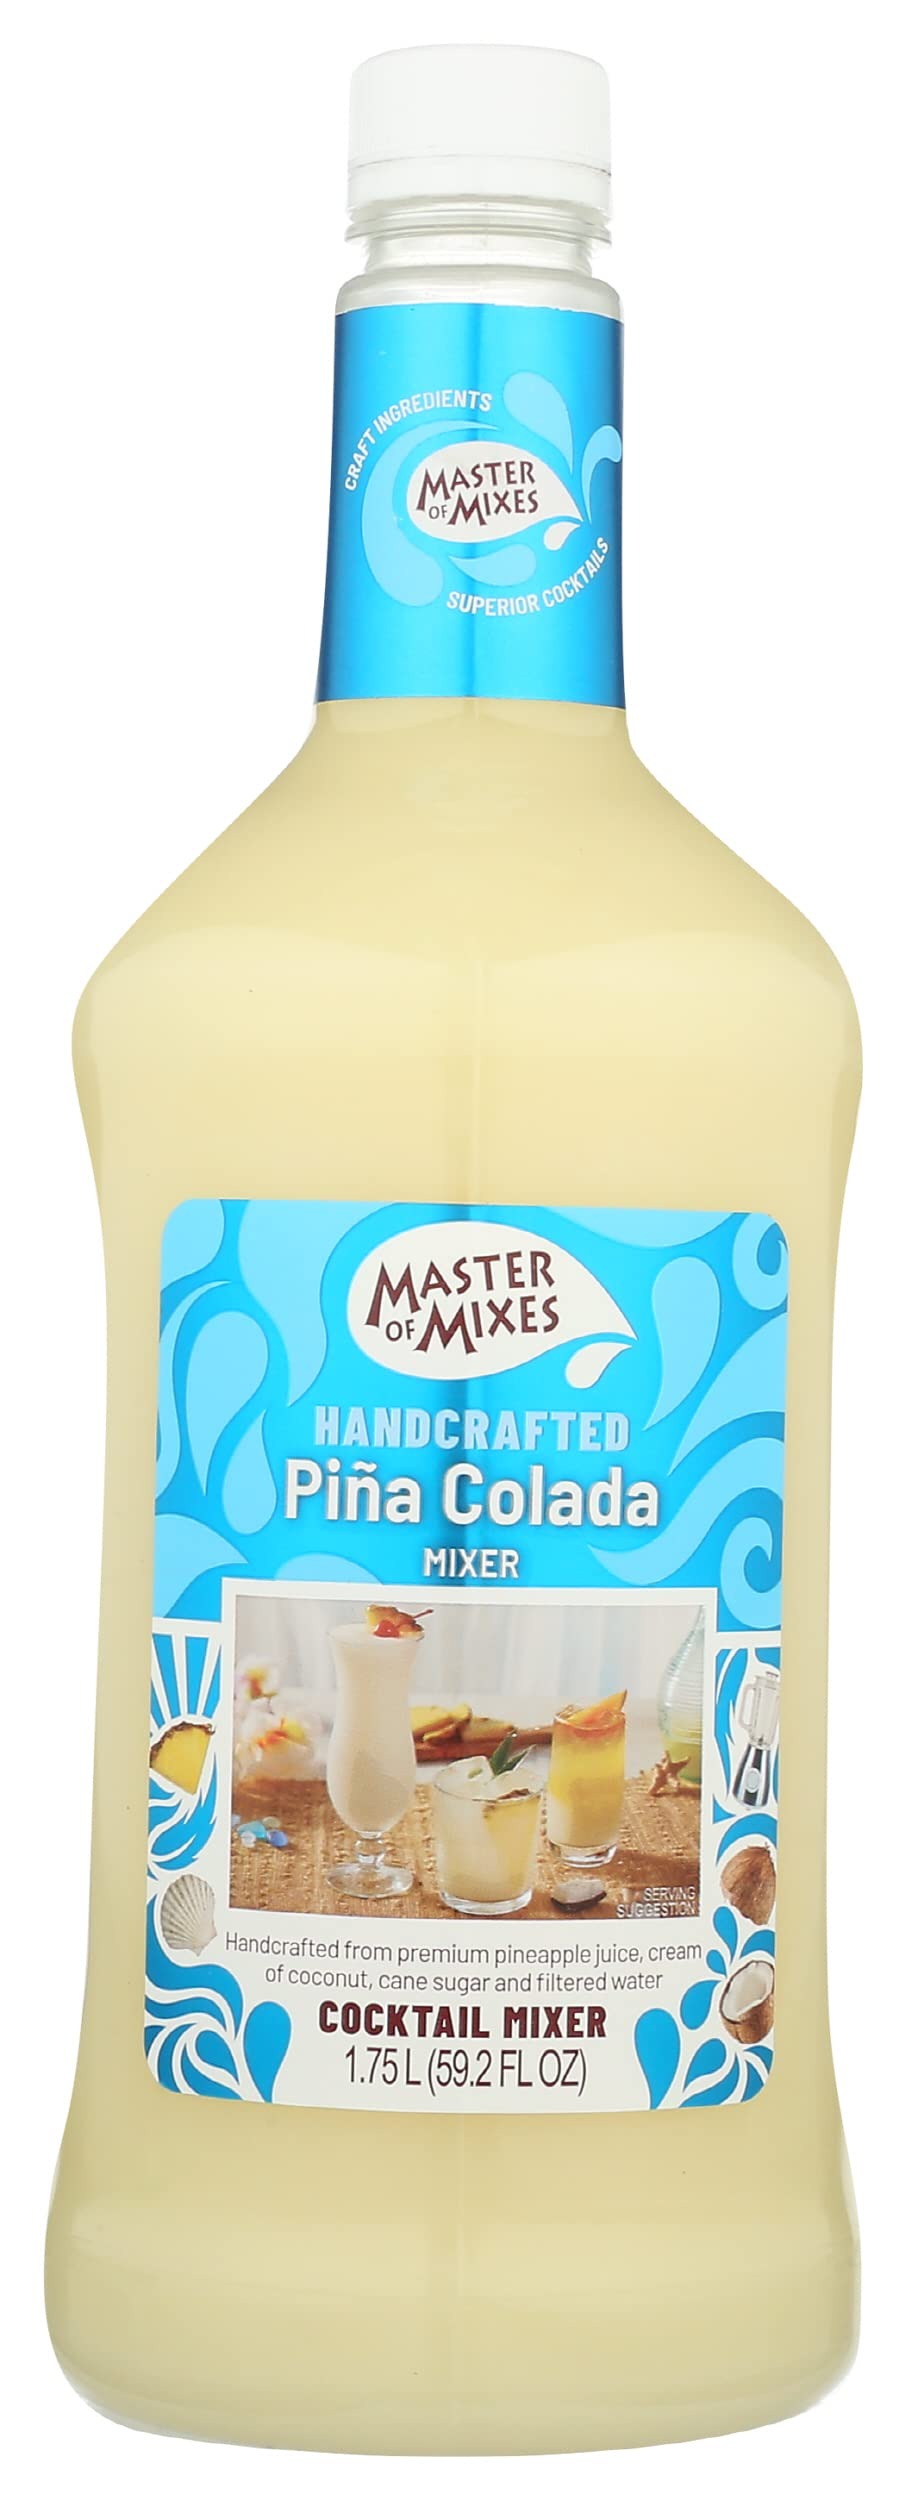
Item Name: Master Of Mixes Piña Colada Cocktail Mixer, 1.75 Liters (Pack Of 6)
Bullet Point: Master Of Mixes Piña Colada Cocktail Mixer, 1.75 Liters (Pack Of 6)
Value: 355.02
Unit: Fl Oz

Price: 80.845